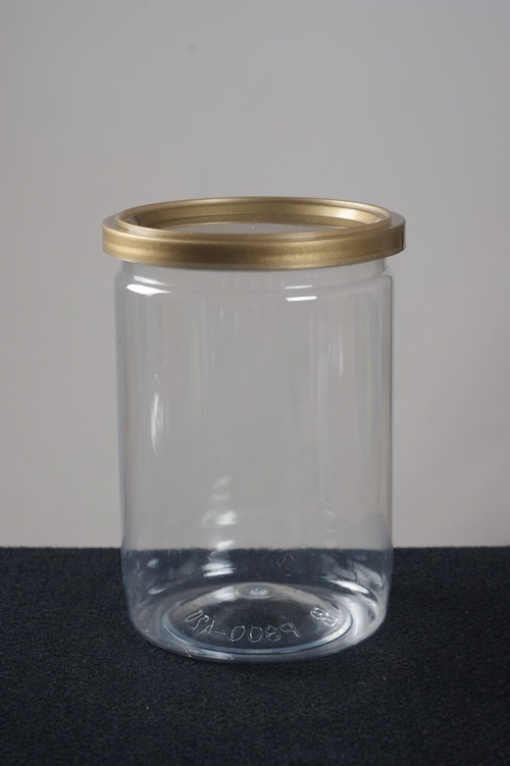
Label: glass